Bean

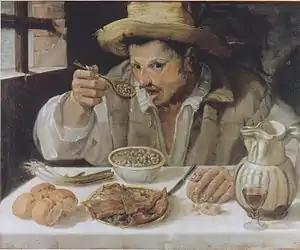
"The Beaneater" (c. 1584) by Annibale Carracci

Beans have traditionally been considered a food of the poor, as farmers ate grains and vegetables, and obtained their protein from beans, whereas the wealthier classes could afford meat. European society has what Ken Albala calls "a class-based antagonism" to beans.